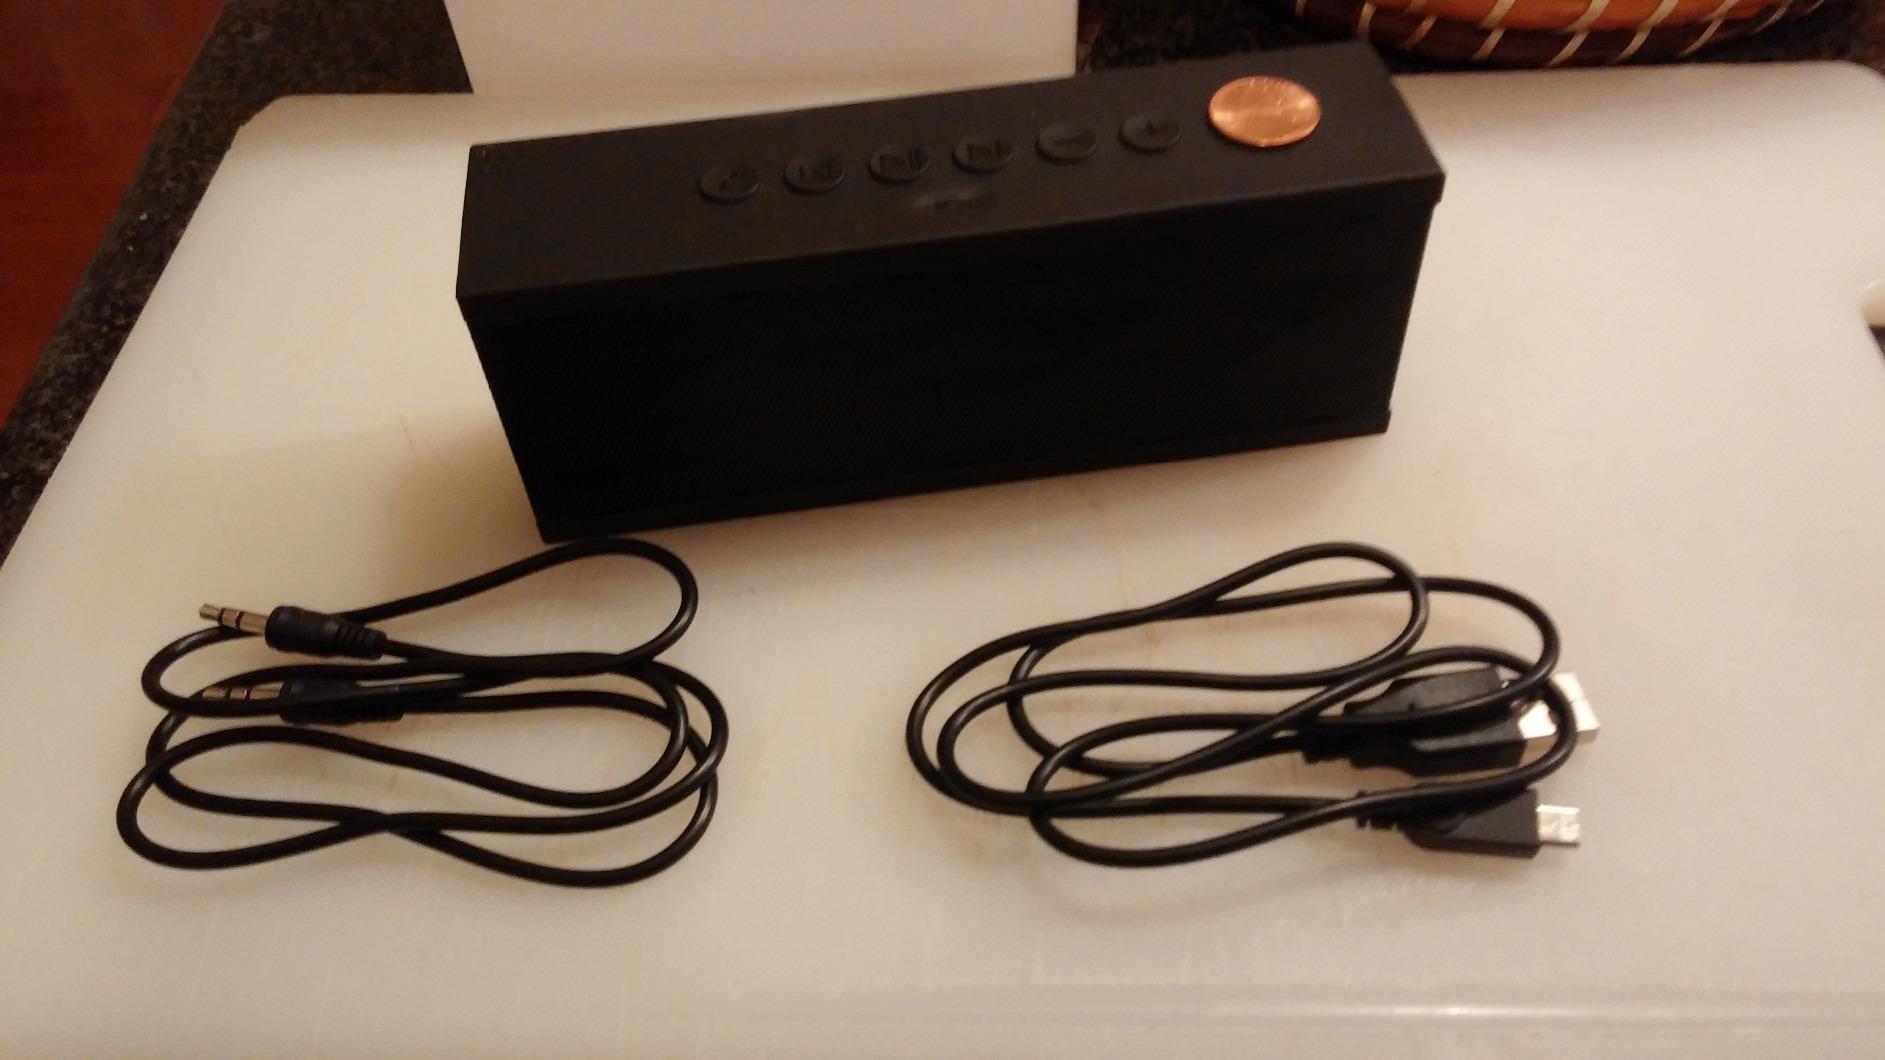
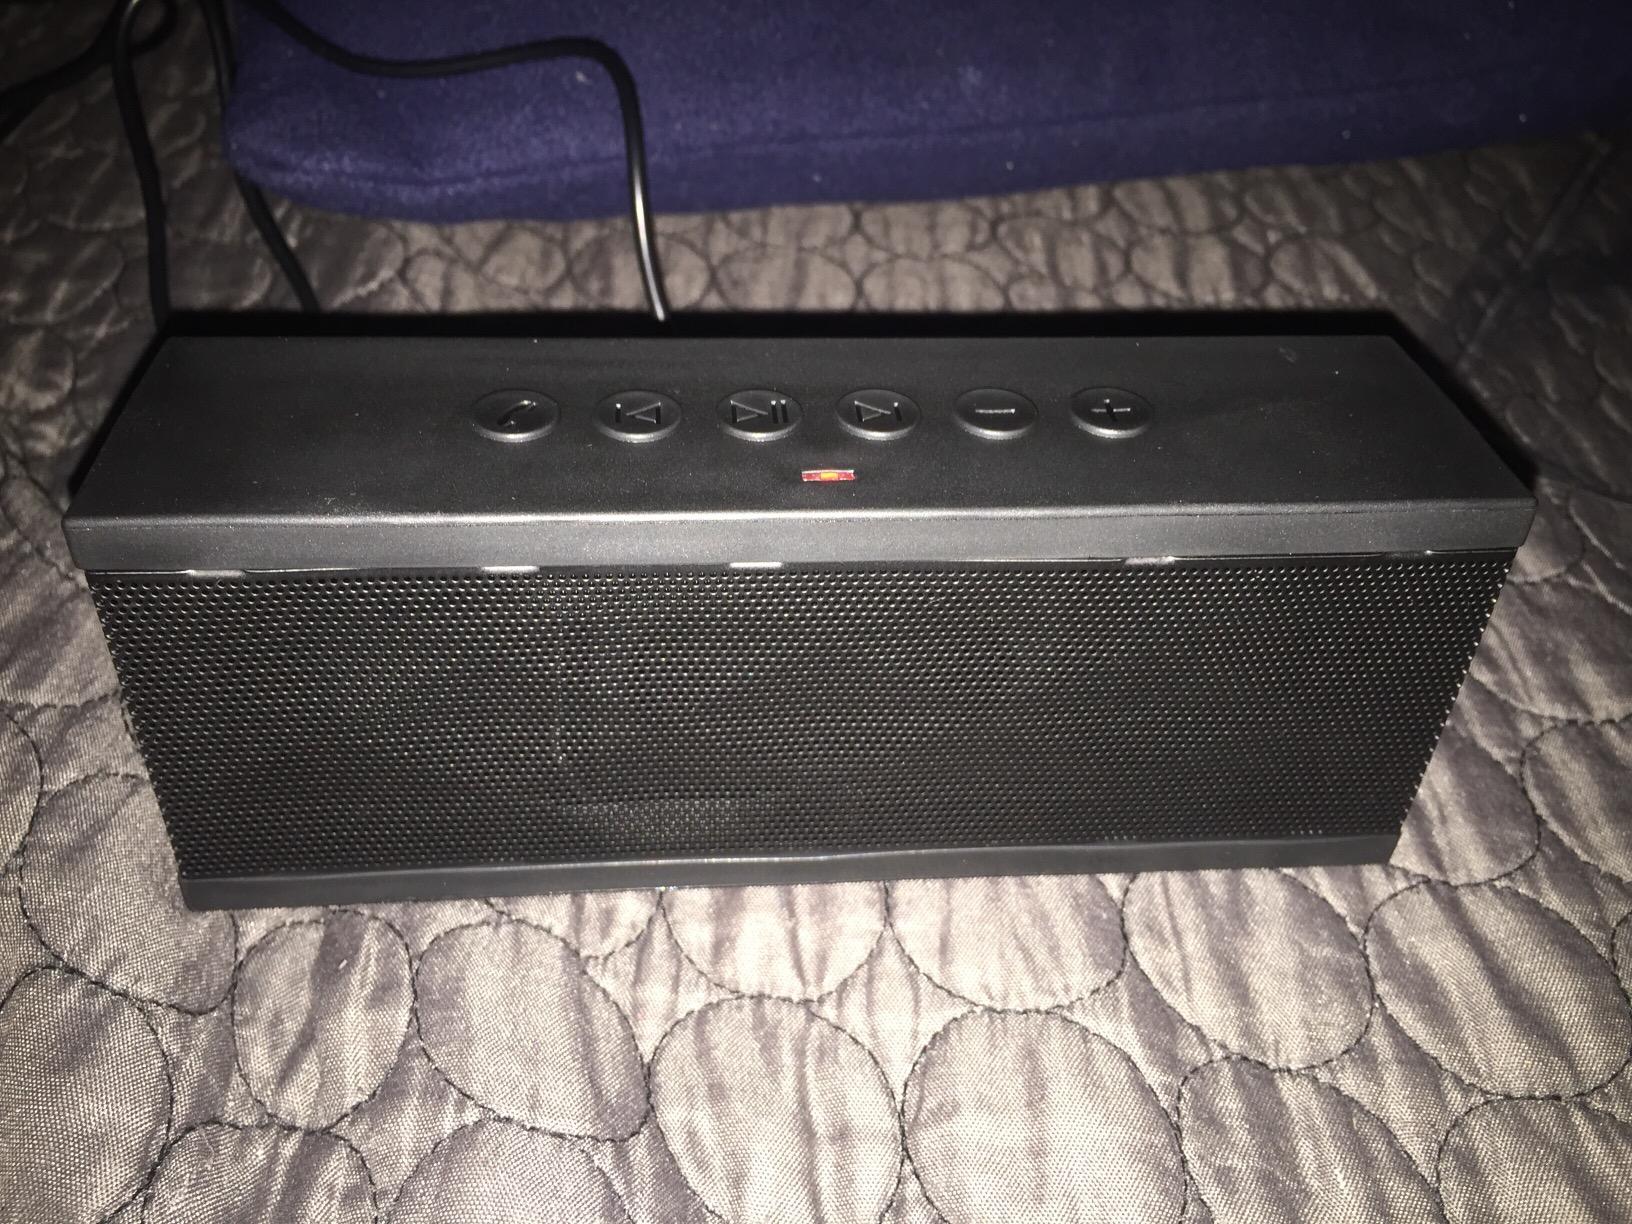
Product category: speaker
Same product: yes